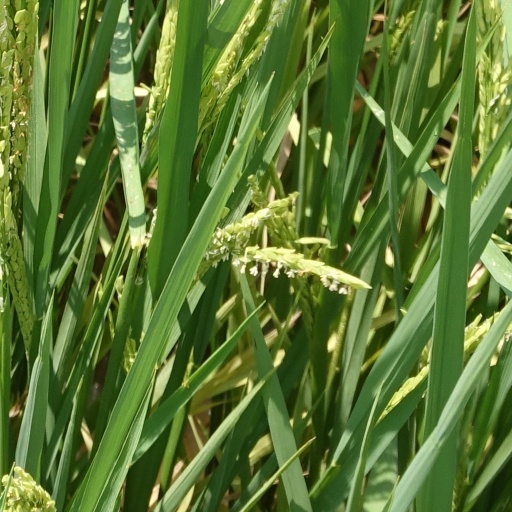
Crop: rice